Gerhard Barkhorn

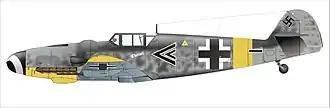
Barkhorn's Messerschmitt Bf 109 G-6 of Stab II./JG 52, November 1943

Barkhorn was appointed "Gruppenkommandeur" (group commander) of II. "Gruppe" of JG 52 on 1 September 1943. He replaced Kühle who was transferred. Command of 4. "Staffel" was passed on to "Leutnant" Heinrich Sturm. On 5 September, he shot down Hero of the Soviet Union and Soviet fighter pilot Nikolay Klepikov, an ace with 10 personal and 32 shared victories. These two Lavochkin La-5s shot down by Barkhorn were his 165th and 166th aerial victories. This was offset by the loss of II. "Gruppe"s 173-victory ace "Oberleutnant" Heinz Schmidt. Barkhorn reached the 200 mark on 30 November 1943. This achievement earned him a named reference in the "Wehrmachtbericht" on 2 December. That day, he also became an "ace-in-a-day" for the fourth time in combat near Tuzla Island. On 28 December, he yet again became an "ace-in-a-day", taking his total number of aerial victories to 222. The following day, he claimed II. "Gruppe"s 2,500th aerial victory in total. On 23 January 1944, Barkhorn became the first German pilot to fly 1,000 combat missions. At the time, Barkhorn's regular wingman was Heinz Ewald.